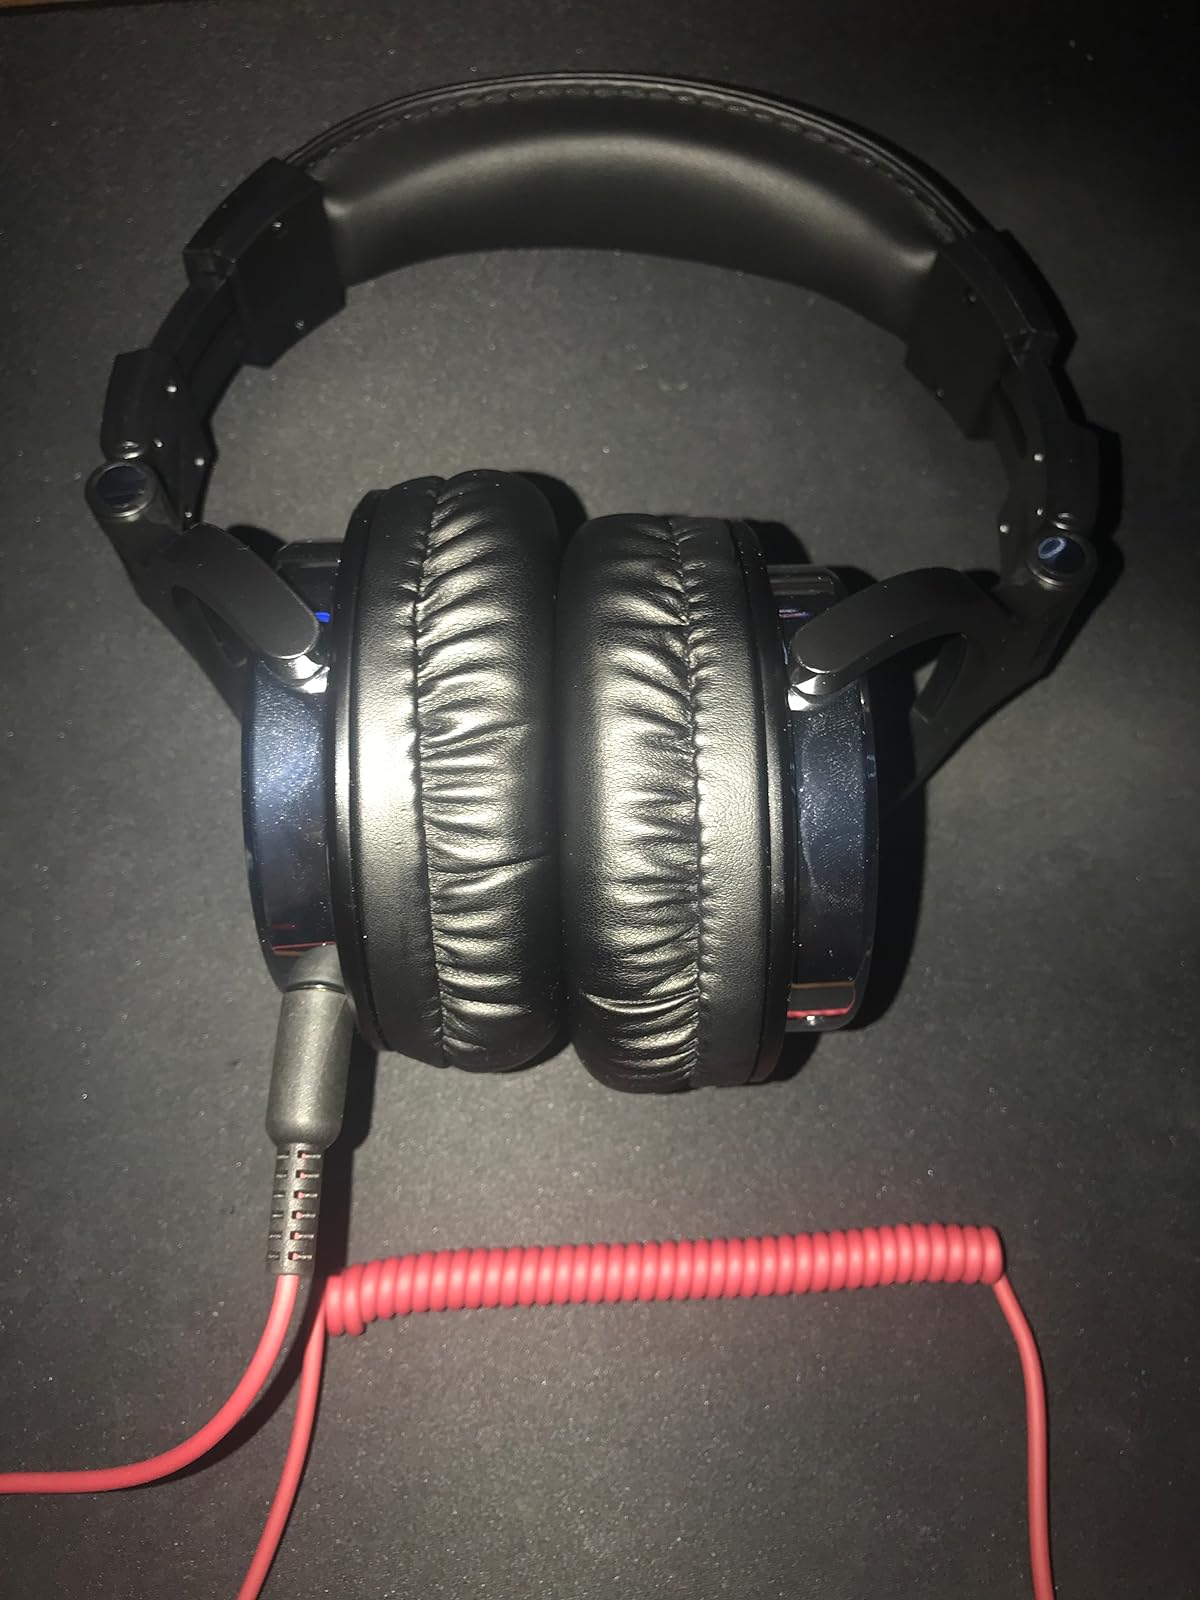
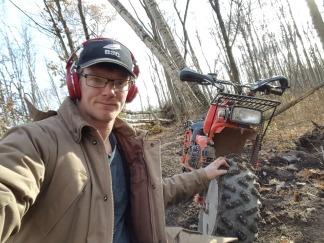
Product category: headphones
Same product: no